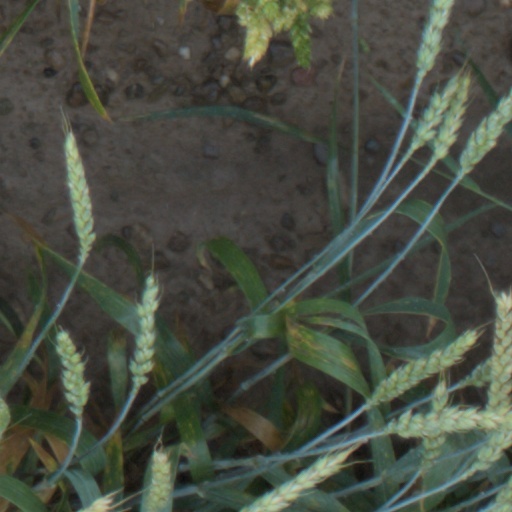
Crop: wheat